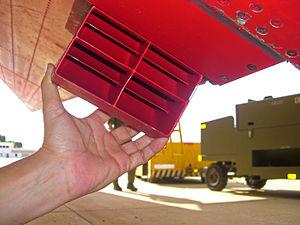
Écope d’un Canadair CL-415